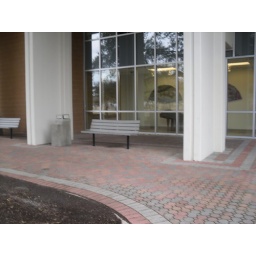
Shaded seating makes people want to sit down in front of the building which is a green feature.